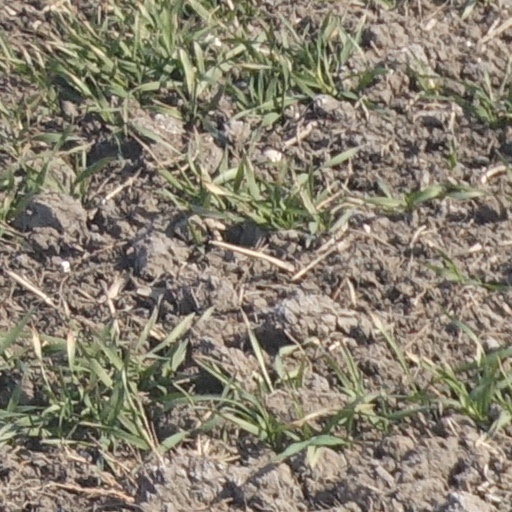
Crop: wheat